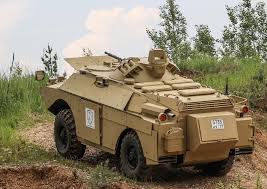
Label: BRDM